Automotive industry in Spain

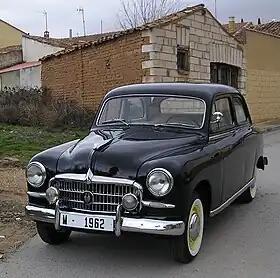
A SEAT 1400, the first model produced by the Spanish company

In the years from 1958 to 1972 the sector grew at a yearly compound rate of 21.7%; in 1946 there were 72,000 private cars in Spain, in 1966 there were 1 million. This growth rate had no equal in the world.